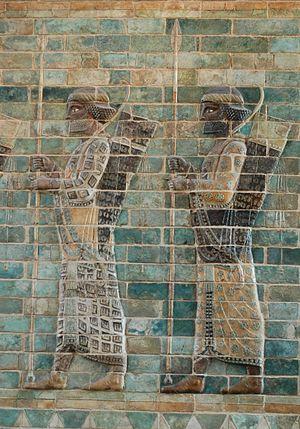
Lancier, détail de la frise des archers du palais de Darius à Suse. Briques silicieuses à glaçure, vers 510 av. J.-C.
520 av. J.-C. : Darius Iᵉʳ, débarrassé de ses ennemis et reconnu roi par tout le Proche-Orient réorganise l’empire achéménide : il remodèle le système administratif sur le modèle assyrien, augmente le nombre des satrapes tout en diminuant leurs pouvoirs, en leur adjoignant des gouverneurs militaires, des collecteurs d’impôts, et des inspecteurs dépendant du palais. Il crée un vaste réseau de routes, impose une loi commune et un système monétaire unique, la darique d’or. L’impôt devient obligatoire dans l’Empire perse et son versement doit se faire en métaux précieux. C’est sur l’agriculture que pèse essentiellement le poids des impôts.
La bataille de Marathon est un épisode de la première guerre médique en 490 av. J.-C., ayant opposé un débarquement perse aux hoplites athéniens et platéens qui remportèrent la victoire. Elle se déroule sur la plage de Marathon, sur la côte est de l'Attique, à proximité d'Athènes.
Les plus anciennes relations entre la France et l'Iran attestées datent du haut Moyen Âge. Elles ont d'abord un objectif politique et religieux lors des croisades, puis avec l'envoi de missionnaires. Par la suite, les relations franco-iraniennes se développent dans un but plus commercial à partir des Séfévides. Entre la Révolution française et la Première Guerre mondiale, de nombreux contacts se nouent entre les deux pays, avec la mise en place d'une influence culturelle française grandissante en Perse. Ces relations sont périodiquement ternies par les manœuvres des grands empires occidentaux visant à peser sur le destin de l'Iran, stratégiquement situé sur les routes entre le Proche-Orient et l'Inde.
L'Empire achéménide est le premier des empires perses à régner sur une grande partie du Moyen-Orient durant le Iᵉʳ millénaire av. J.-C. Il s'étend alors au nord et à l'ouest en Asie Mineure, en Thrace et sur la plupart des régions côtières du Pont Euxin ; à l'est jusqu'en Afghanistan et sur une partie du Pakistan actuels, et au sud et au sud-ouest sur l'actuel Irak, sur la Syrie, le Liban, Israël et la Palestine, la Jordanie, le nord de l'Arabie saoudite, l'Égypte, et jusqu'au nord de la Libye.